Hassan Mourad

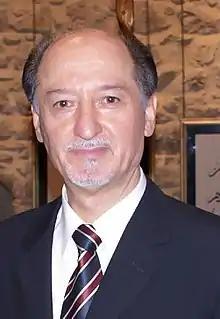
Hassan Mourad

Hassan Sobhi Mourad (January 3, 1942 – August 14, 2015) was an academic, a calligrapher, an artist, a researcher, an author and a poet. He specialized in Arabic calligraphy, its development and teaching, drawing to all age groups, as well as contributing in writing art-related articles. Born in Syria, Hassan Mourad lived abroad in various countries and continents for over thirty-five years due to his career in diplomatic service. Though living abroad for most of his adult life, he remained passionate about the Arabic Language, its history and the art of Arabic Calligraphy. Mourad was influenced at the early age of 14 by a fellow Syrian writer without having ever met him; this artist, AbdulRahman Fakhoory, predicted a bright future in art for Mourad.